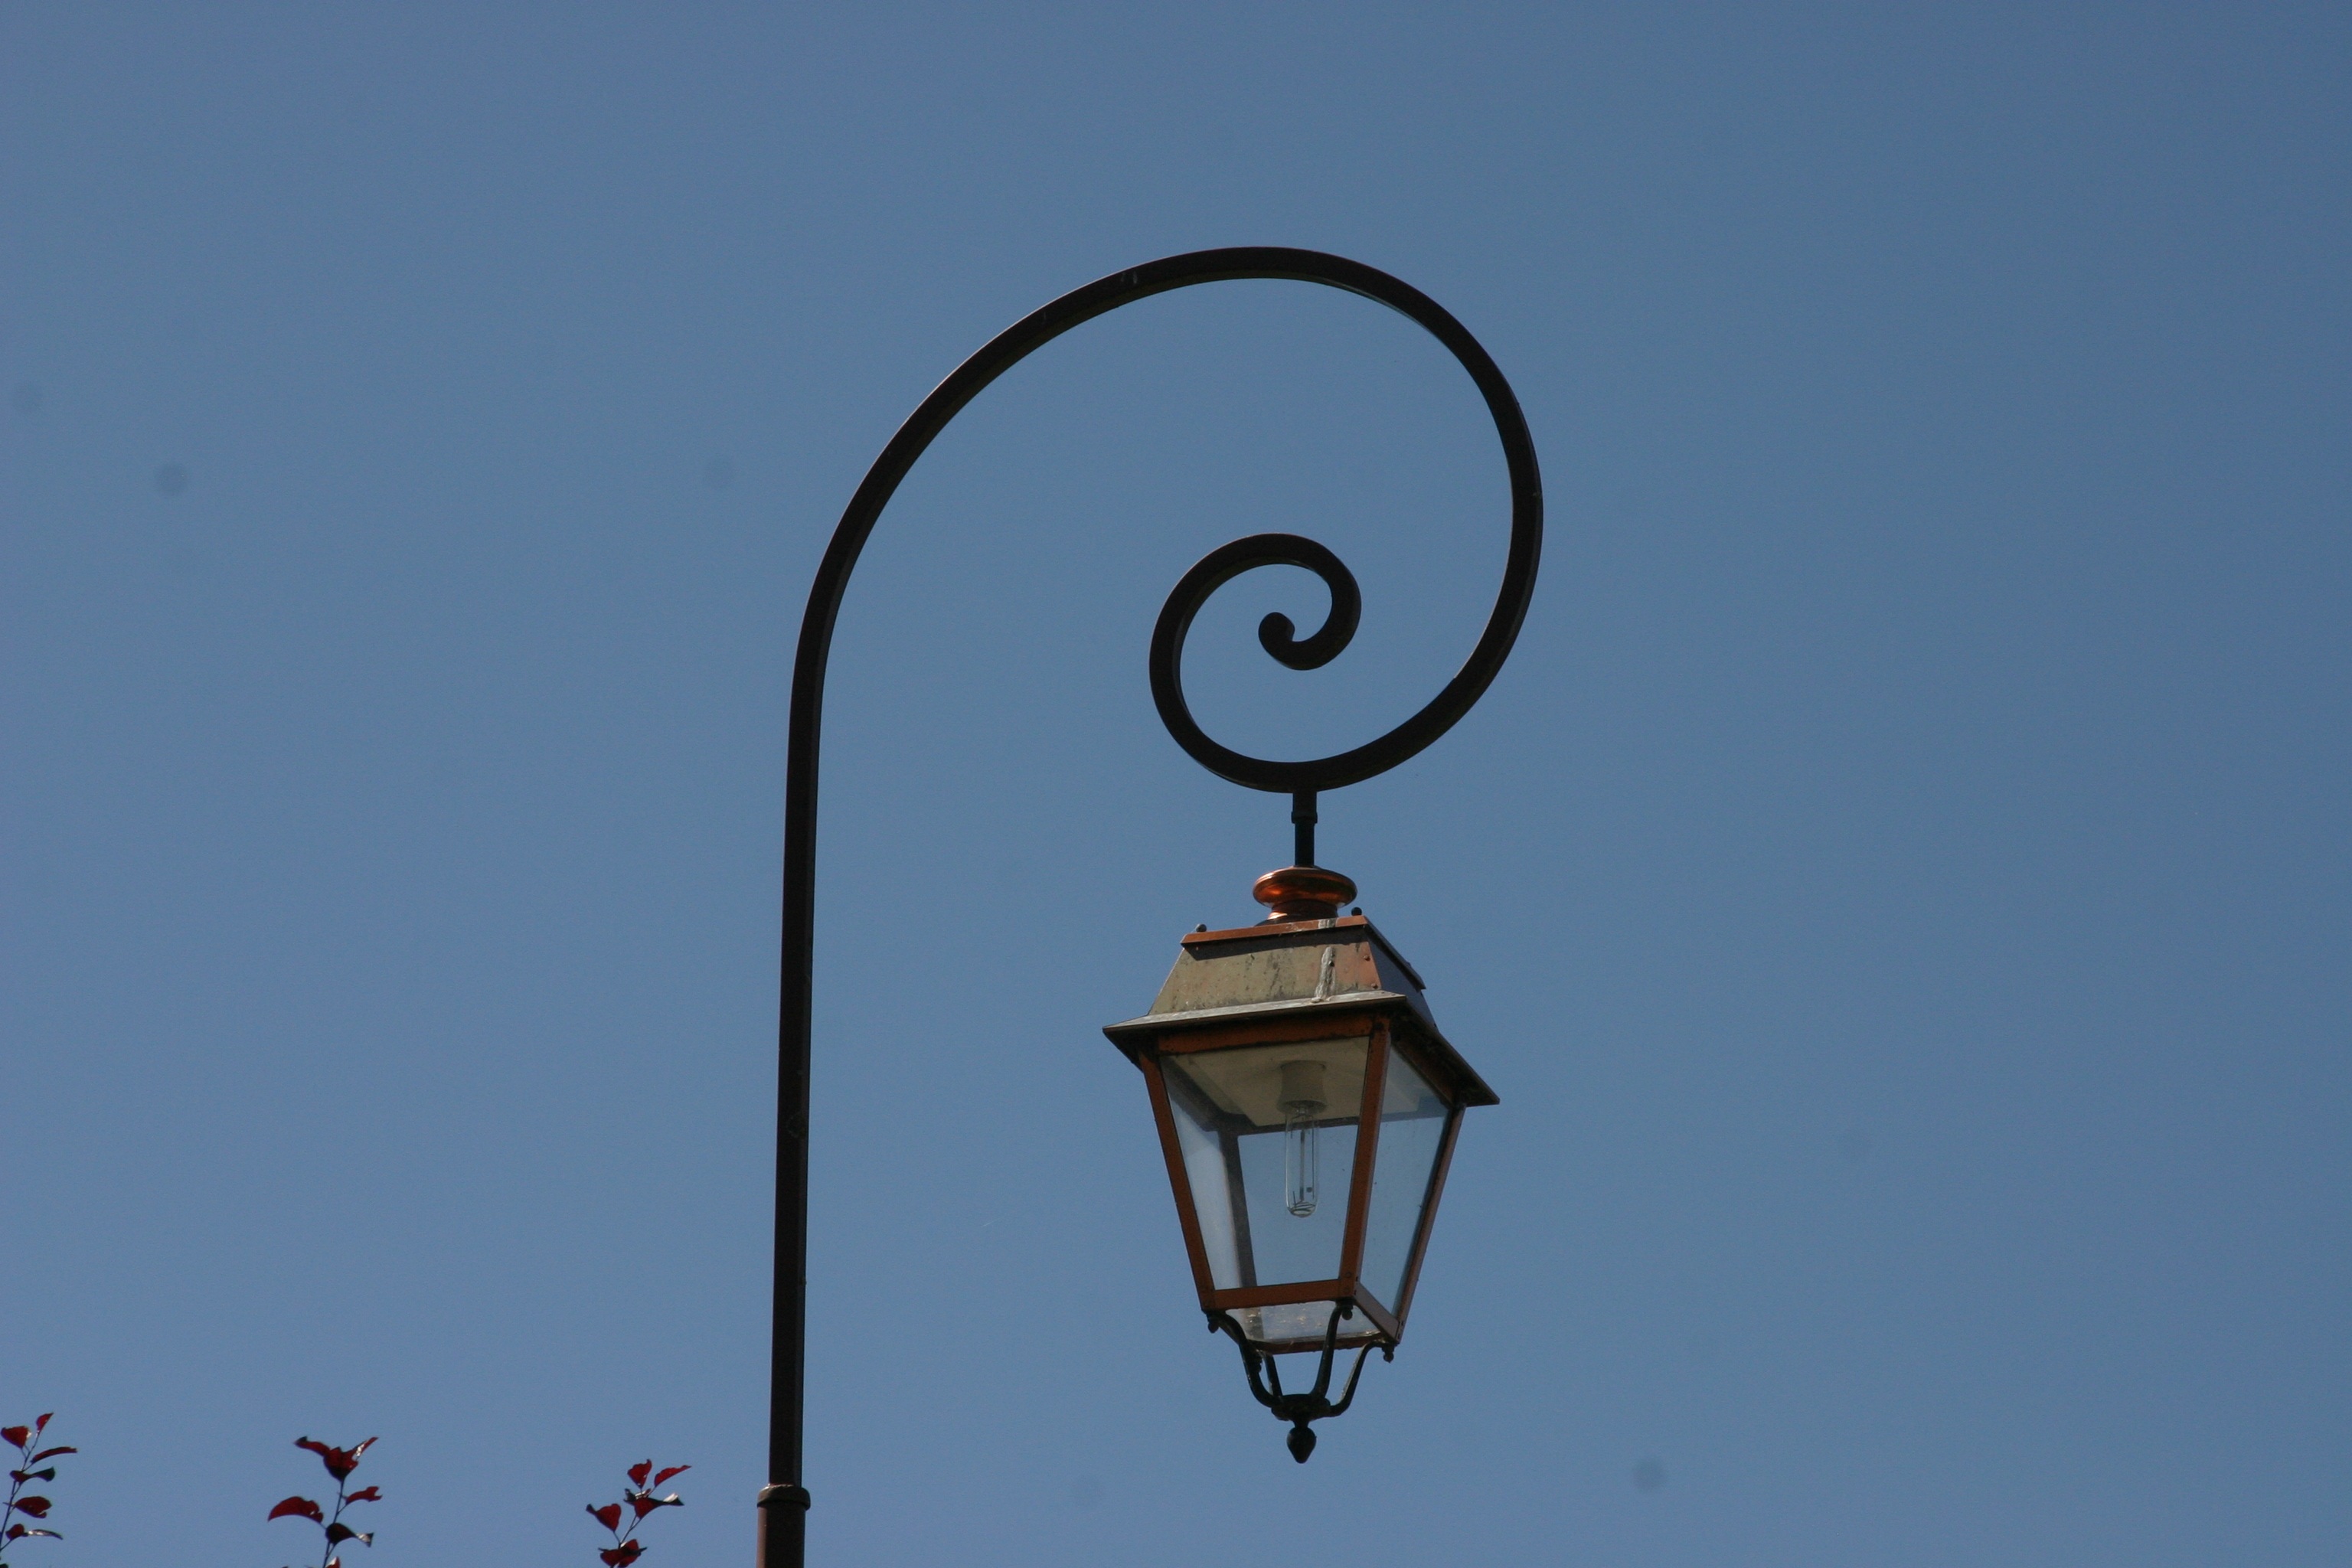
light, post, sky, old, city, summer, tourist, france, blue, street light, lighting, life, street lamp, illuminated, close up, place, happy, light fixture, horizontal, day, scene